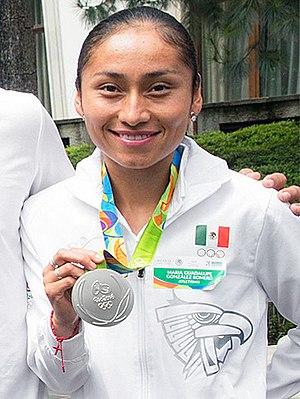
María Guadalupe « Lupita » González Romero est une athlète mexicaine, spécialiste de la marche, vice-championne olympique en 2016 à Rio de Janeiro et vice-championne du monde à Londres en 2017, à chaque fois sur 20 km.